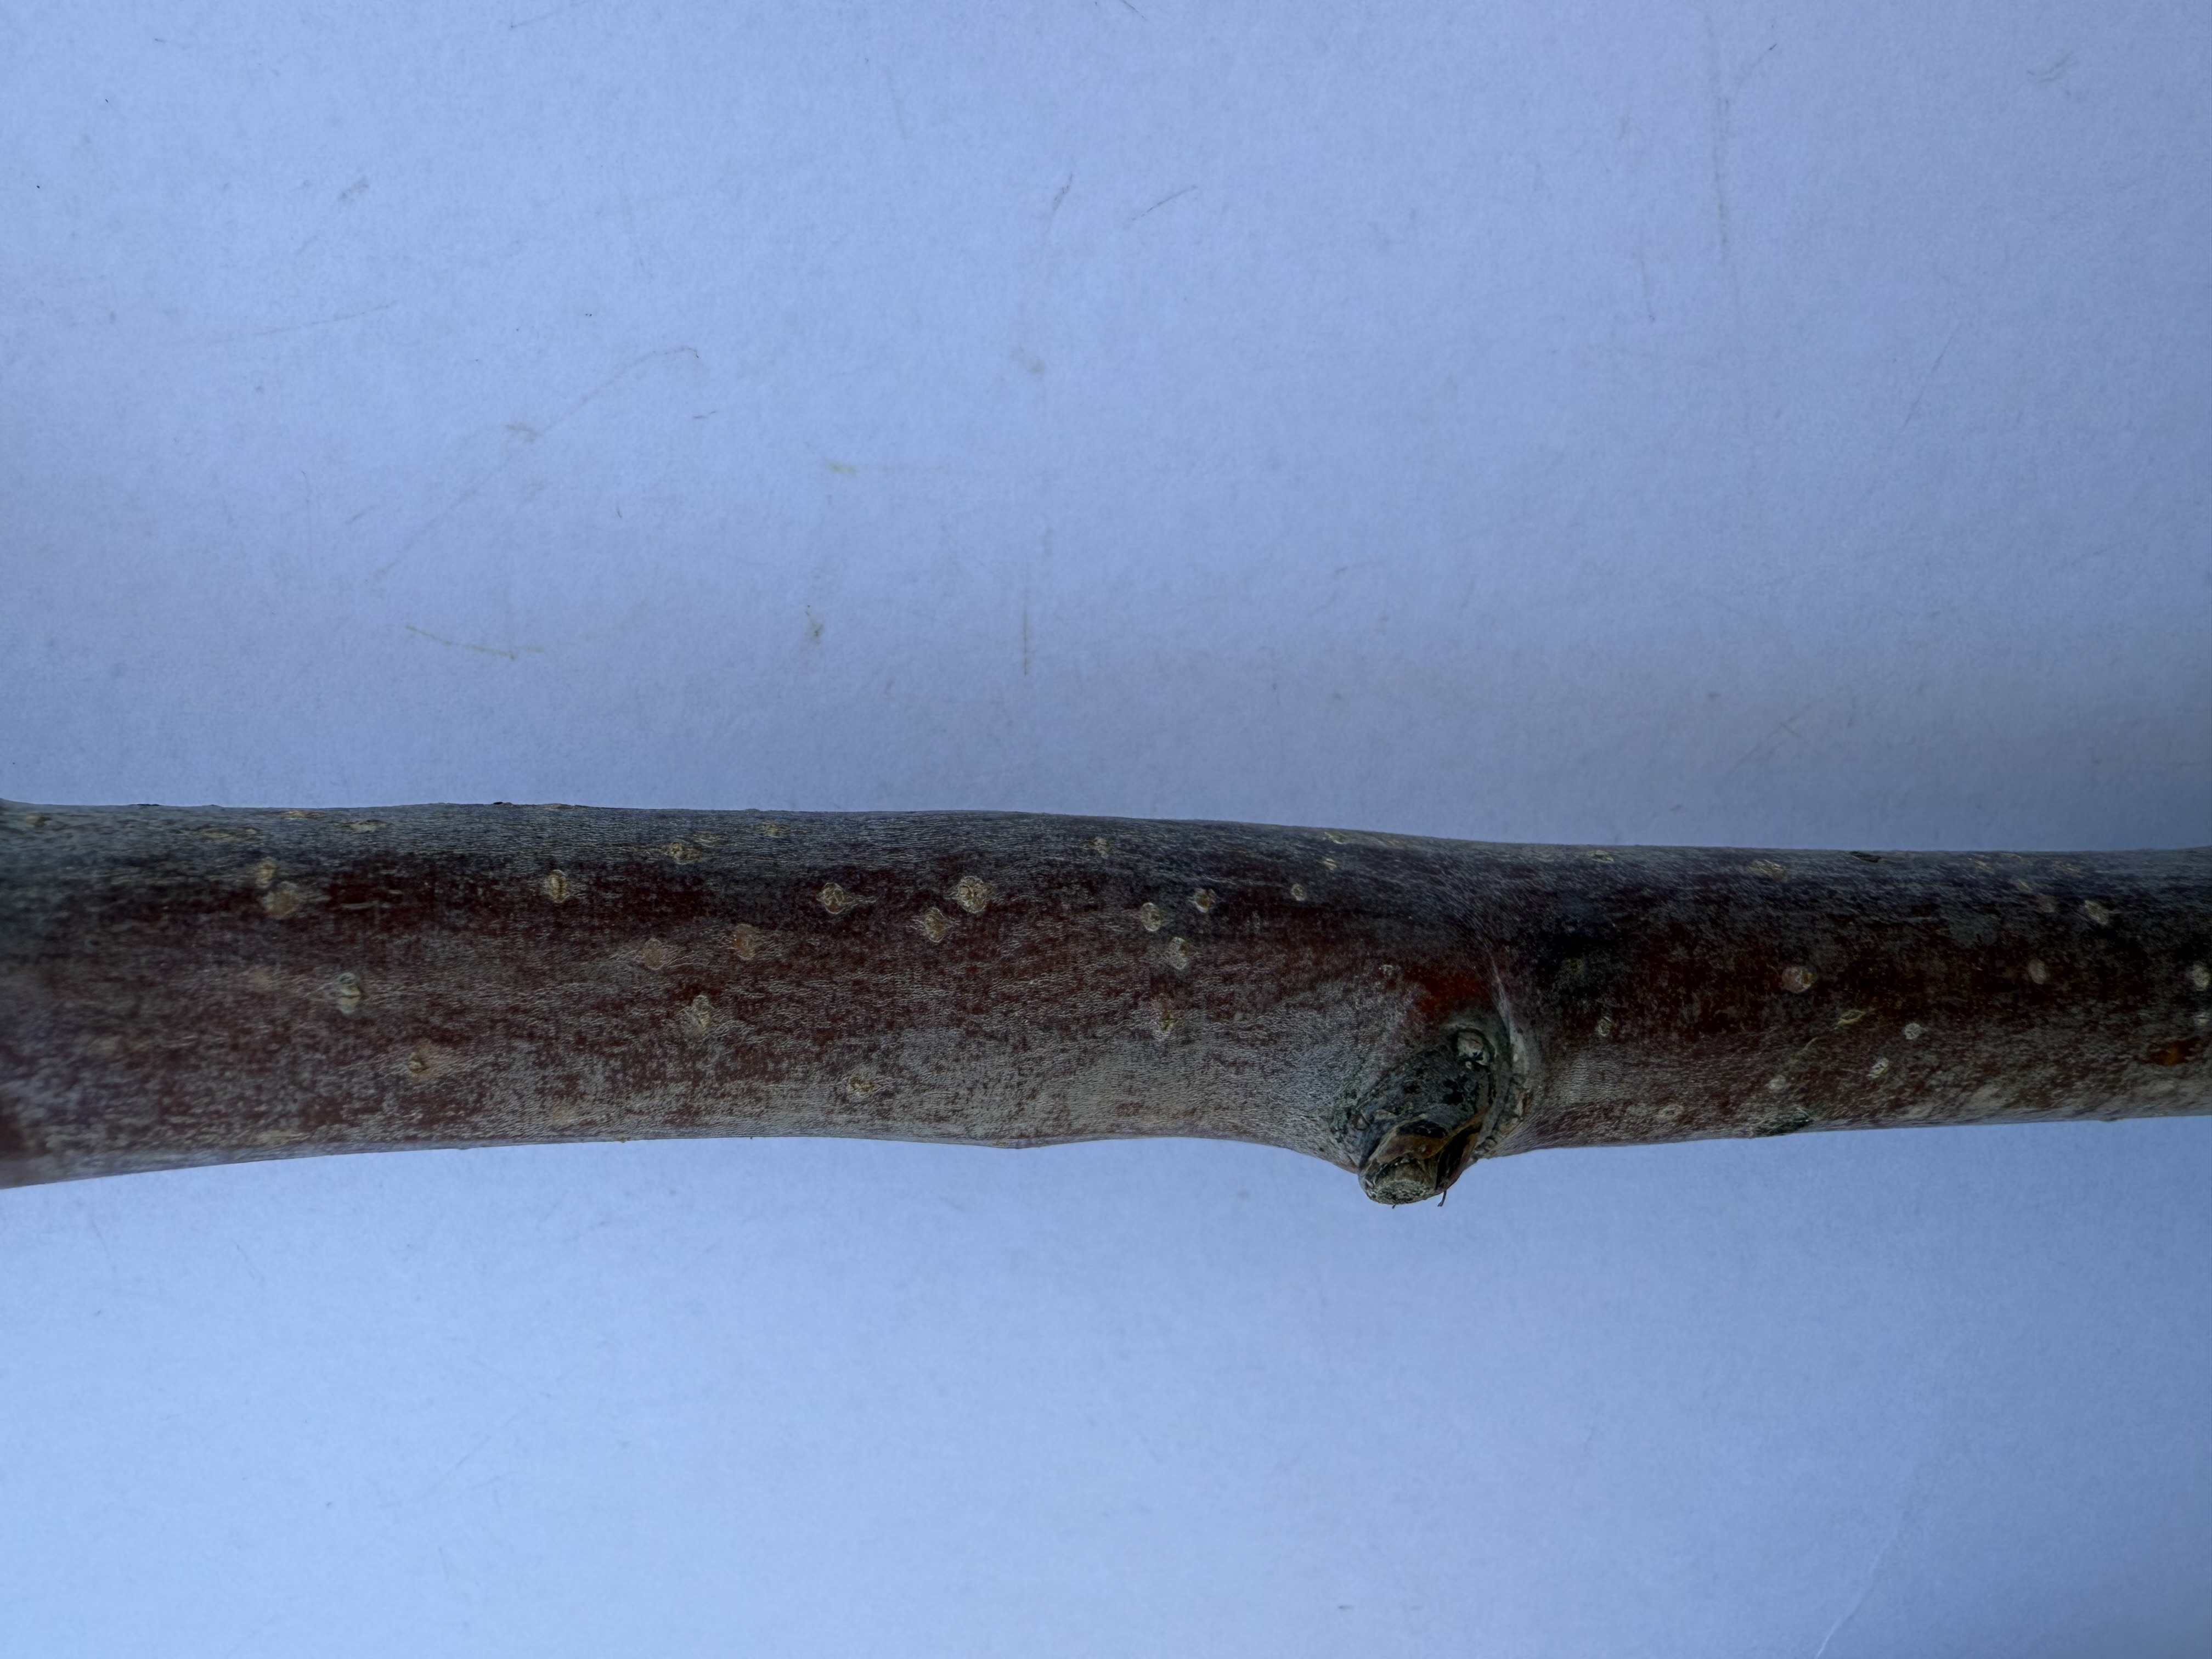
Variety: Granny Smith Apple